Millennials in the United States

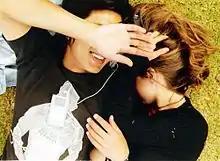
A young couple listening to music on an iPod Mini in New York City (2006)

As they accumulated wealth, Millennials were becoming homeowners at a pace close to those of the Baby Boomers and Generation X when they were at the same age. U.S. Census data shows that following the Great Recession, American suburbs grew faster than dense urban cores thanks to Millennial homeowners relocating to the suburbs. This trend will likely continue as more and more Millennials purchase a home. Economic recovery and easily obtained mortgages help explain this phenomenon. Exurbs have been receiving attention from Millennial home buyers as well. Among Baby Boomers who have retired, a significant portion opts to live in the suburbs, where the Millennials are also moving to in large numbers as they have children of their own. These confluent trends increase the level of economic activities in the American suburbs. On the other hand, some Millennials prefer the slower pace of life and lower costs of living in rural places. While rural America lacked the occupational variety offered by urban America, multiple rural counties can still match one major city in terms of economic opportunities.